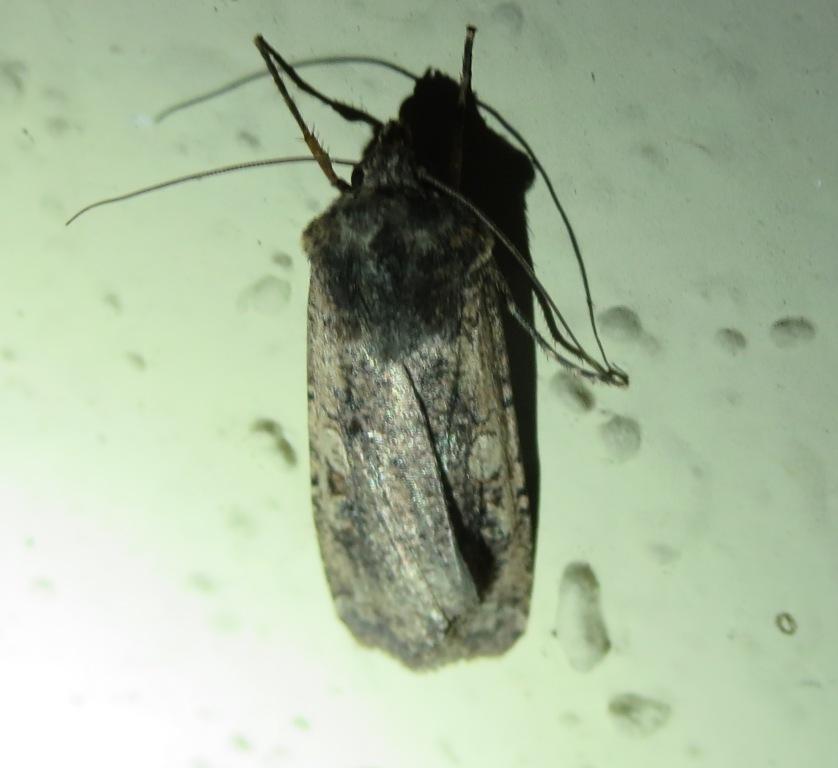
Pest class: cutworms